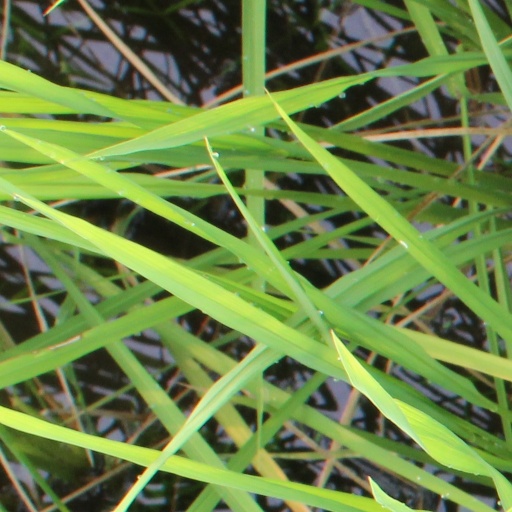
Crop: rice